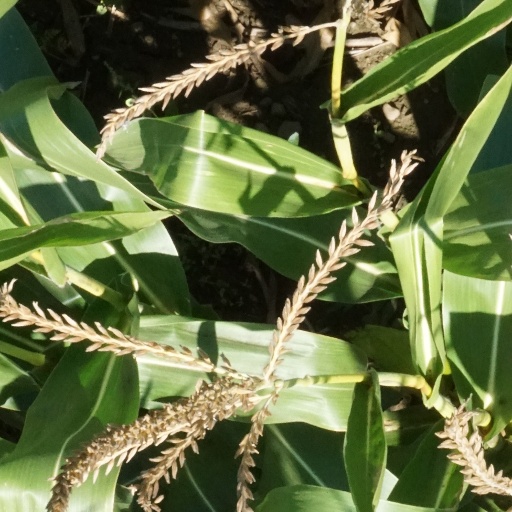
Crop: maize; corn